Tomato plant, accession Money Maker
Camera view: horizontal (90 deg, fisheye); turntable rotation: 30 degrees
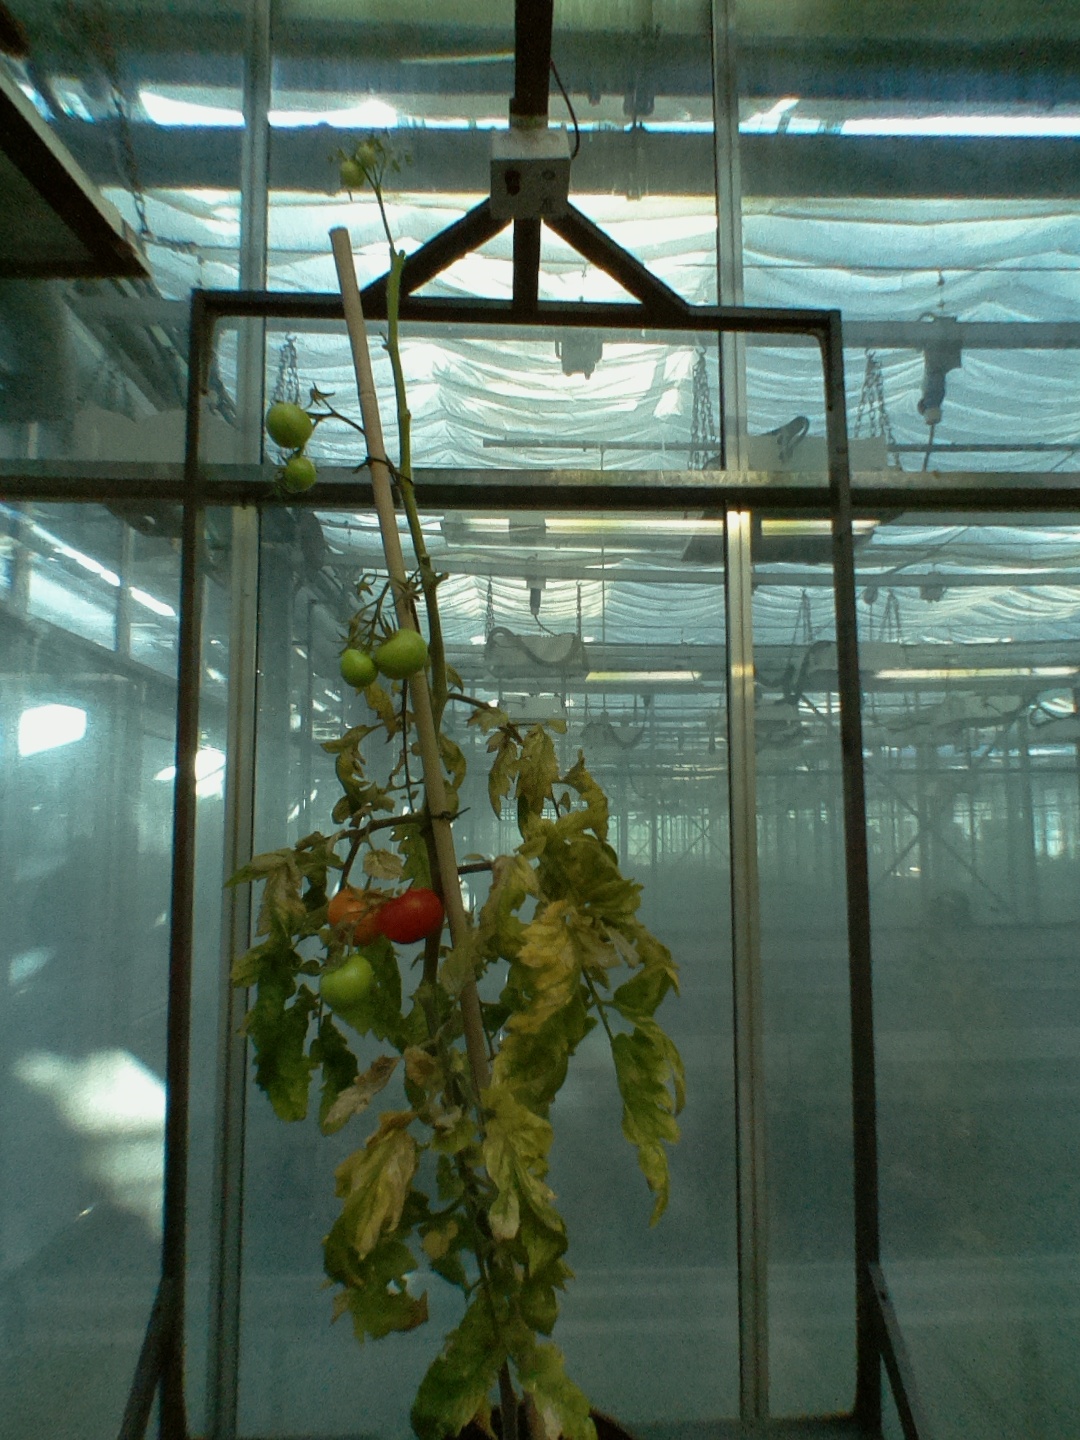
BBCH growth stage 82: 20%-30% of fruits show typical fully ripe color